Jean-Vital Jammes

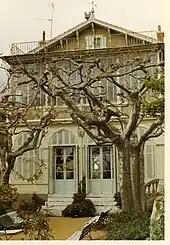
Ismaël's villa in Marseille

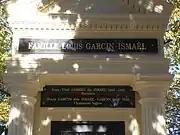
Jean-Vital Jammes and Marie Garcin's tomb, Cimetière Saint-Pierre

Ismaël married twice, first at the age of 27 to the soprano Alceste Cœuriot (also known by the first name "Anaïs"). The couple were both singing at the Grand Théâtre de Lyon at the time of their marriage in 1852, after which Alceste appeared under the last name "Ismaël". They continued their careers as a couple – first at Lyon, next at the Grand Théâtre de Bordeaux, and finally at the Opéra de Marseille in 1854. However, from 1854 on, their marriage was troubled, and Cœuriot asked for and obtained a separation in 1860 at the expense of Ismaël. As early as the first half of 1856, Cœuriot no longer appeared on the attendance lists of the Opéra de Marseille next to him.